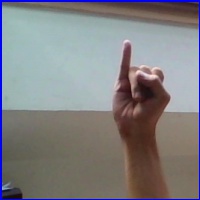
Letra: I